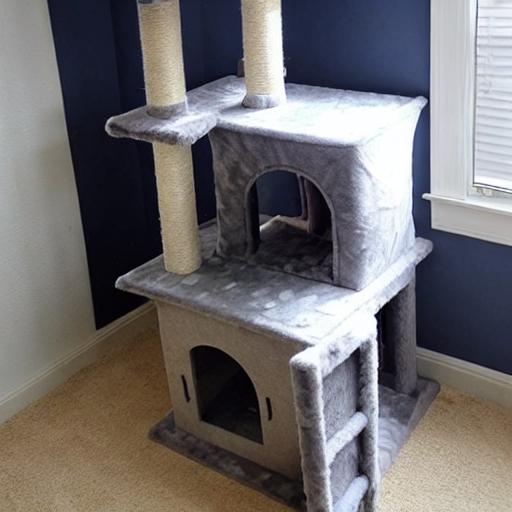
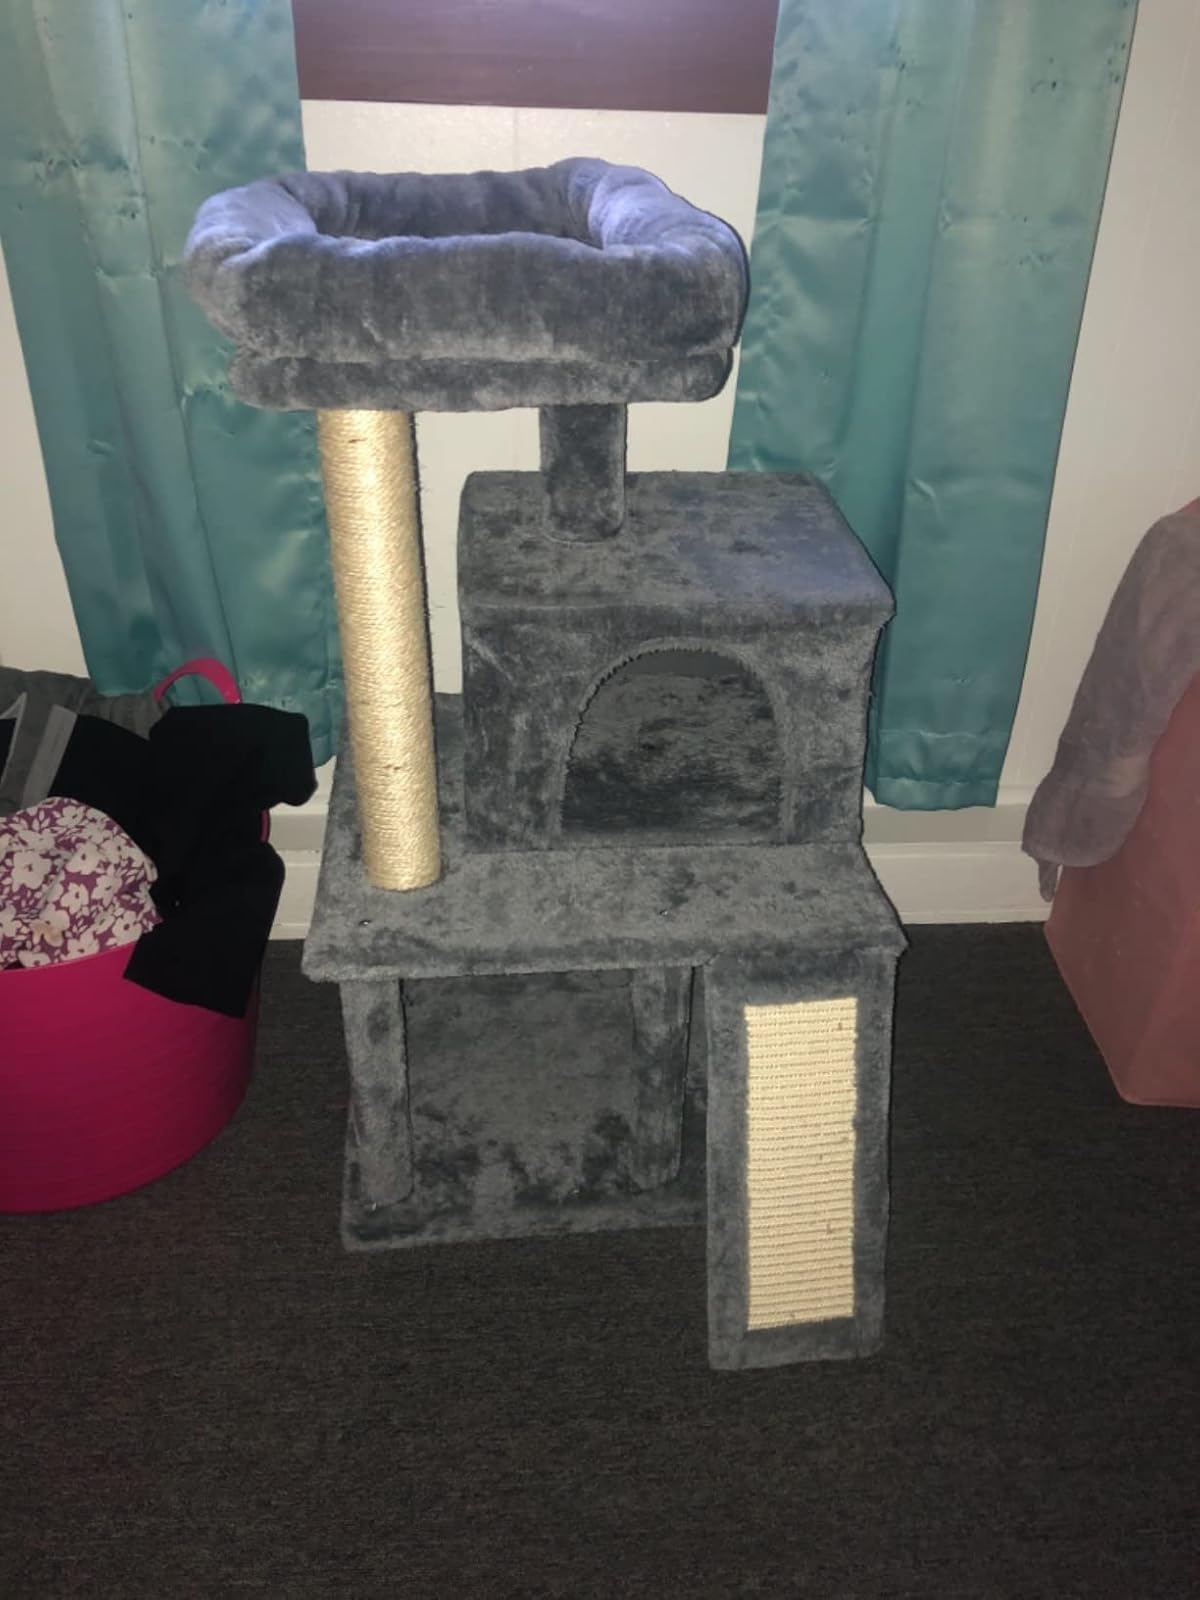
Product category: items_cat tree
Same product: no